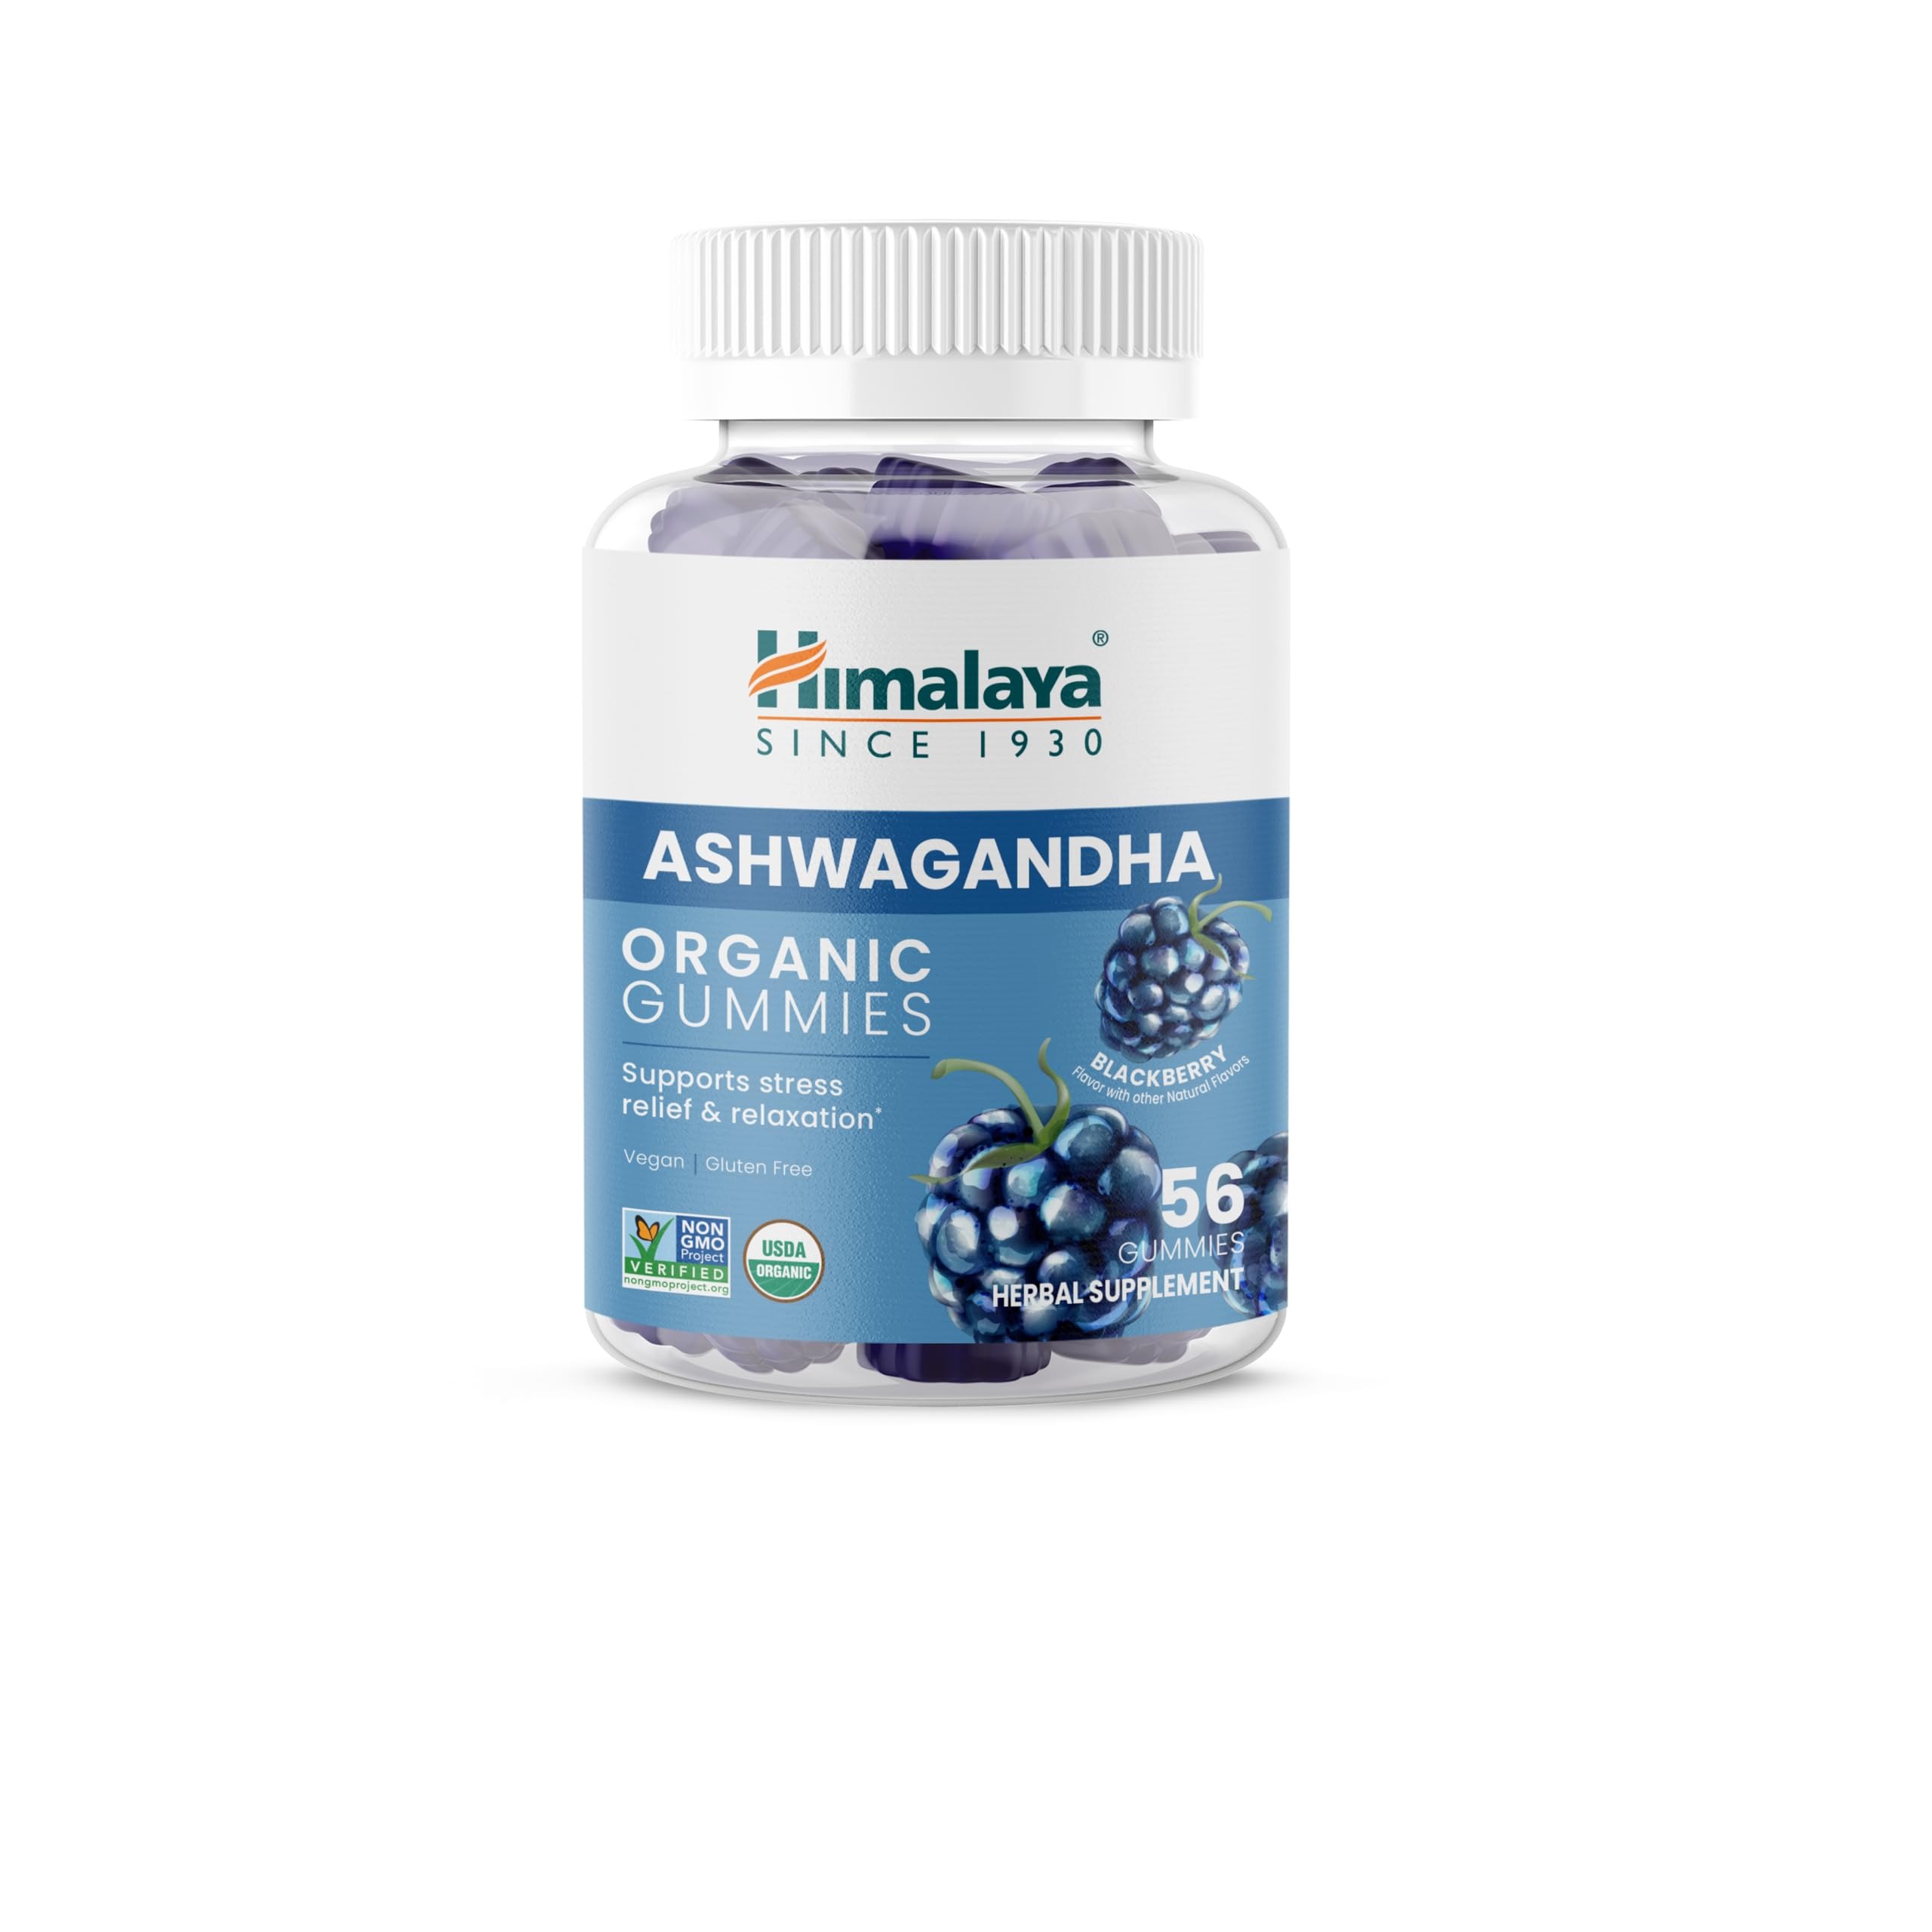
Item Name: HIMALAYA Organic Ashwagandha Gummies, 56 CT
Bullet Point 1: Promotes Stress Relief, Energy, and Relaxation
Bullet Point 2: Made with KSM-66 Organic Ashwaghanda*
Bullet Point 3: Tasty blackberry flavor sweetened without artificial flavors – we add organic cane sugar, organic tapioca syrup, and carrot and blueberry juice for color and flavor!
Bullet Point 4: USDA Certified Organic, Non-GMO Verified, Vegan, and Gluten-Free, and quality tested for safety, efficacy, and potency.
Bullet Point 5: From a family-owned company, trusted since 1930.
Product Description: Supplements
Value: 56.0
Unit: Count

Price: 18.74